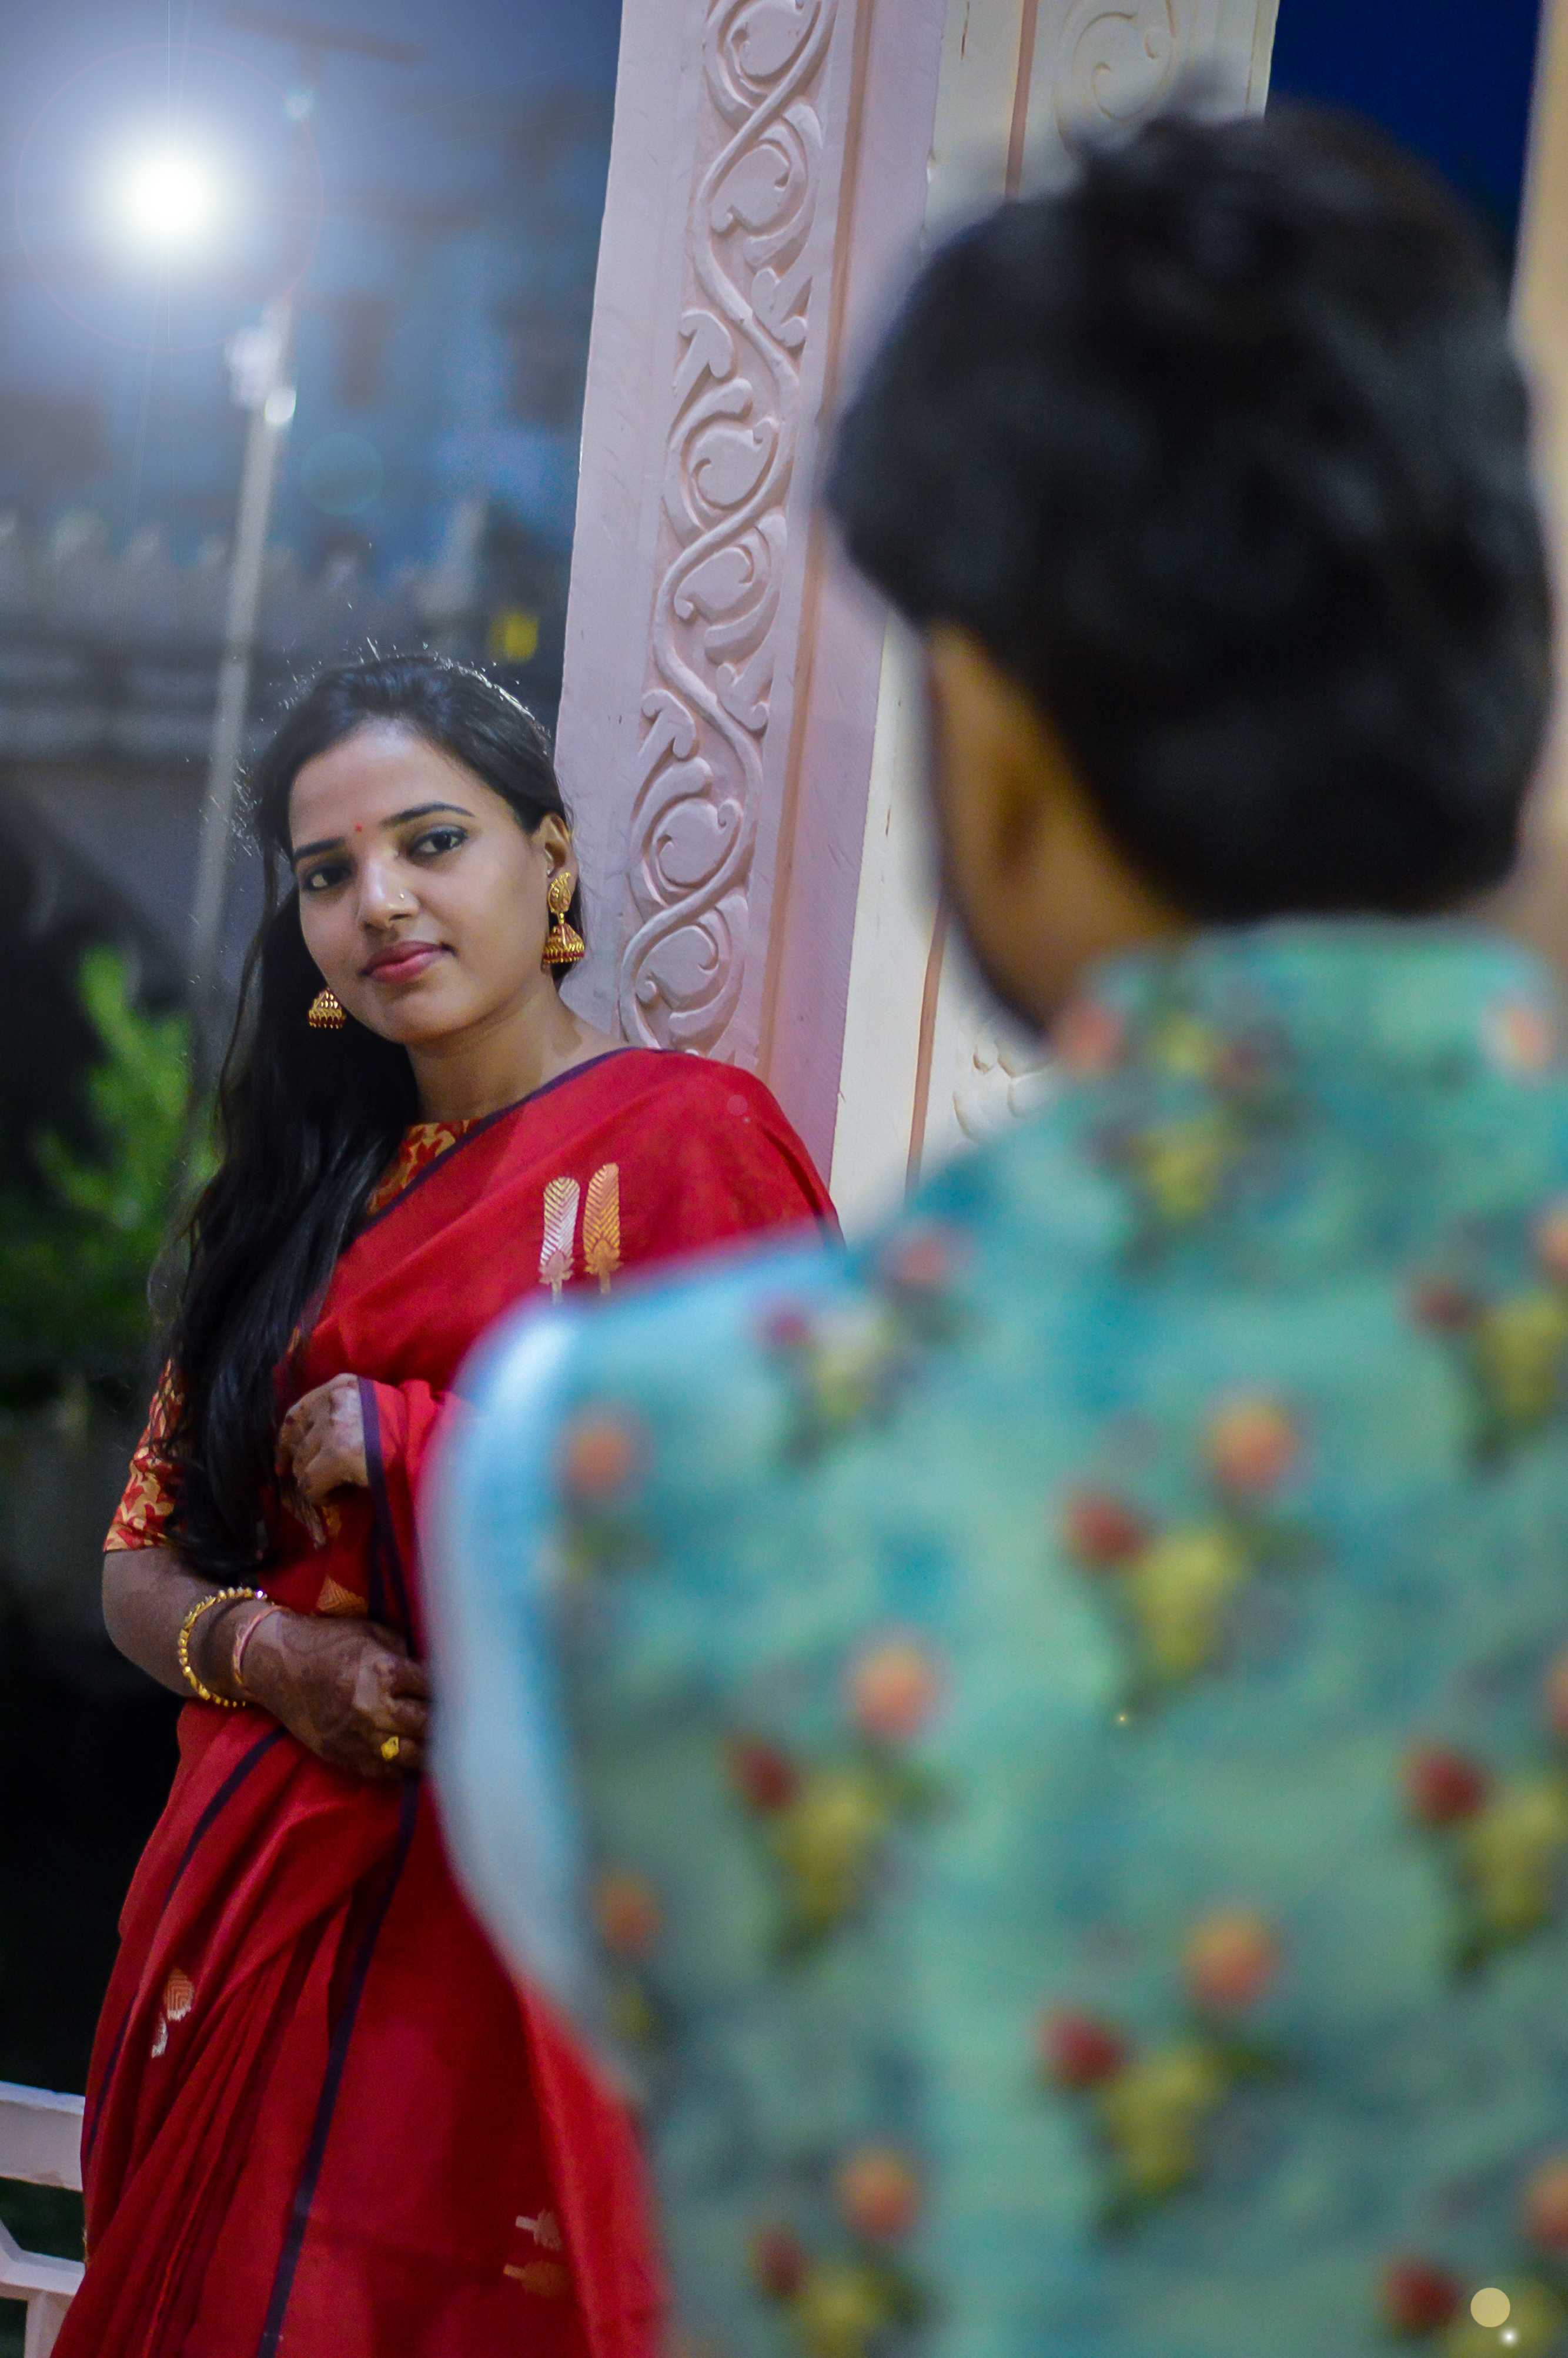
Vikas, Jyoti, pre wedding, India Wedding, indian couple, Love images, engagement pics, pre wedding shoot, india, pre wedding couple, sari, lady, event, abdomen, ceremony, tradition, temple, trunk, textile, photography, smile, formal wear, wedding reception